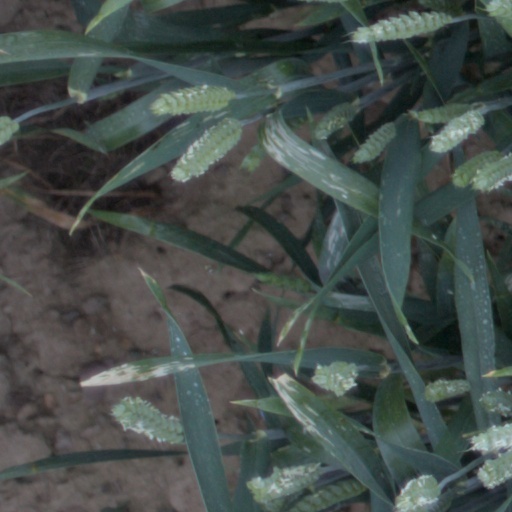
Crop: wheat